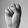
ASL letter: S